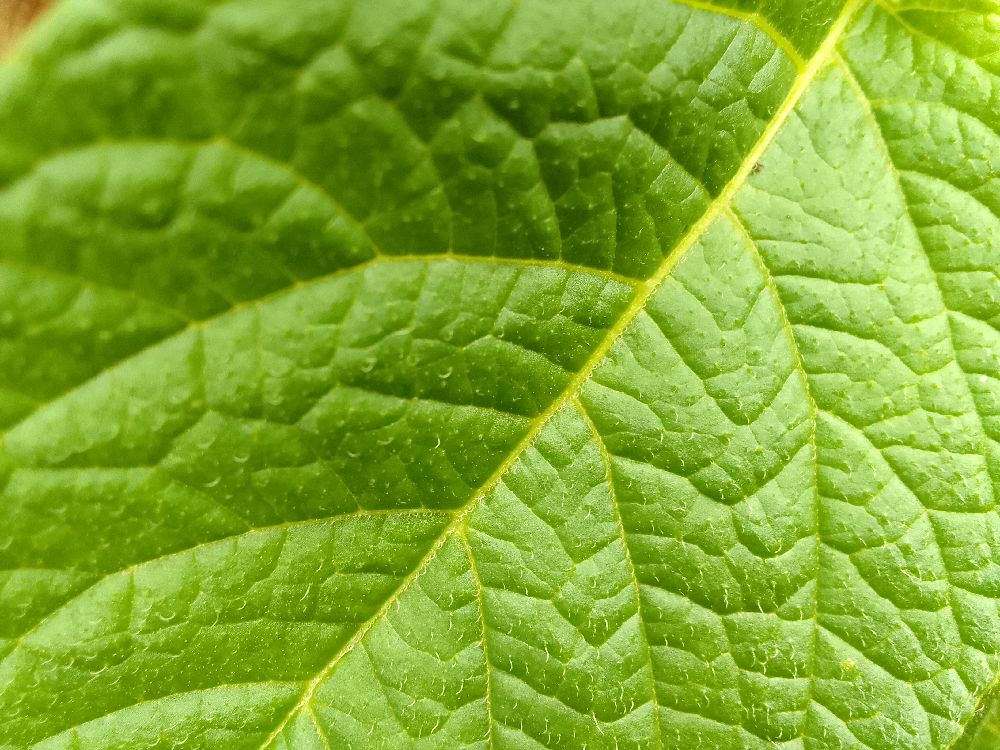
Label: Healthy